Papyrus Oxyrhynchus 23

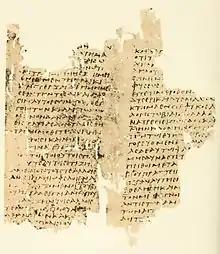
P. Oxy. 23

Papyrus Oxyrhynchus 23 (P. Oxy. 23) is a fragment of the ninth book of Plato's "Laws", written in Greek. It was discovered by Grenfell and Hunt in 1897 in Oxyrhynchus. The fragment is dated to the third century. It is housed in the Cambridge University Library. The text was published by Grenfell and Hunt in 1898.